Basketball at the 1948 Summer Olympics

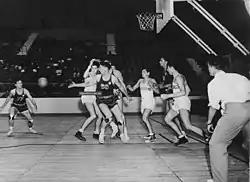
Scene of the USA v Argentina match

A bye was given to Egypt as total number of teams is not a multiple of 2, which gave them bye to the classification semifinals. Also, Ireland was deemed to have finished last, due to the loss to Switzerland and a bye they earned from Iraq.